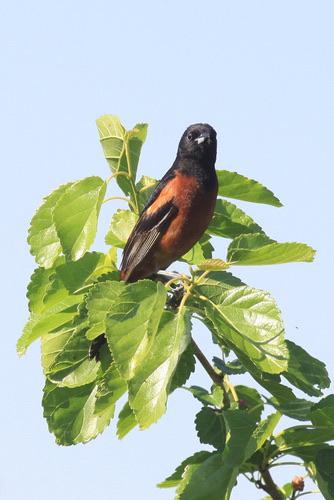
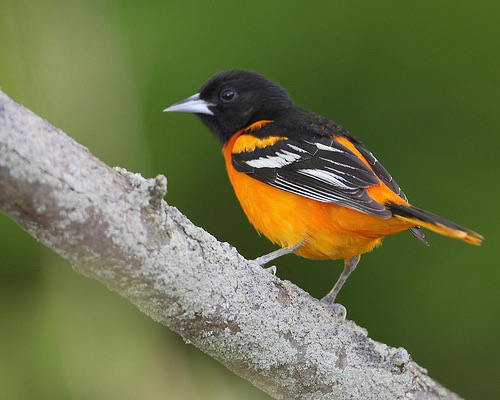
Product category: misc
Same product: yes